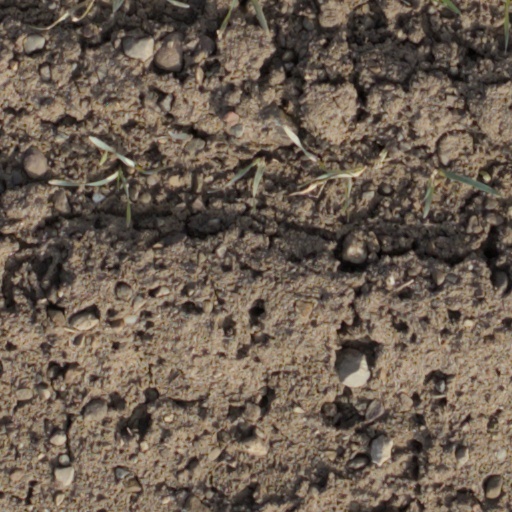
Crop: wheat